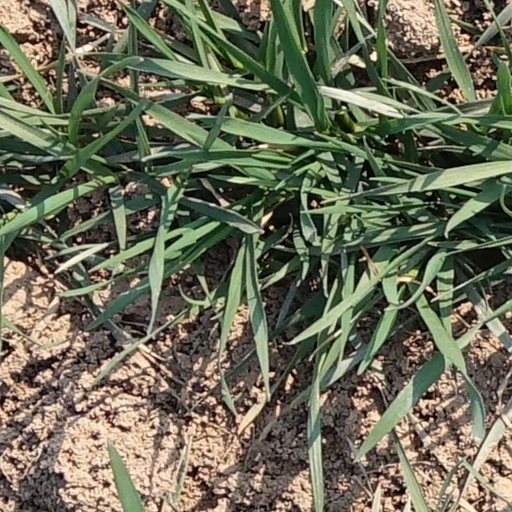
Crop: wheat